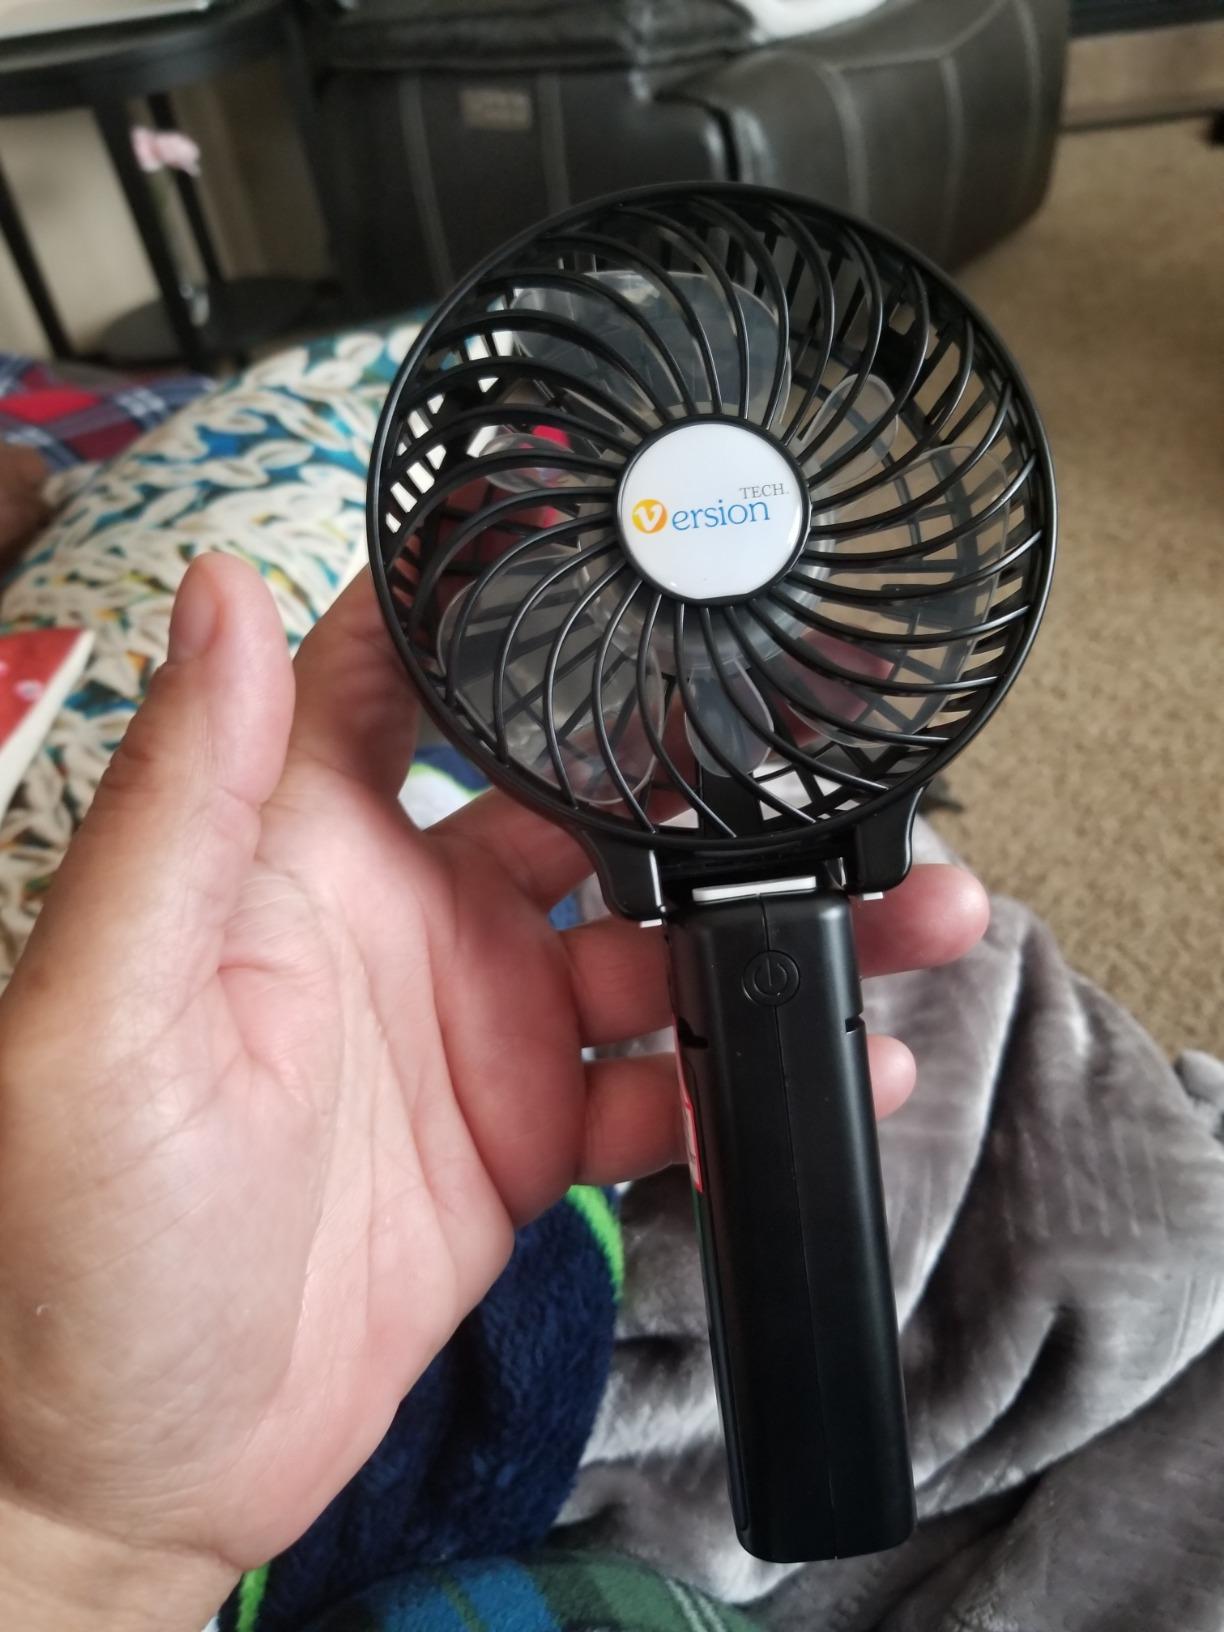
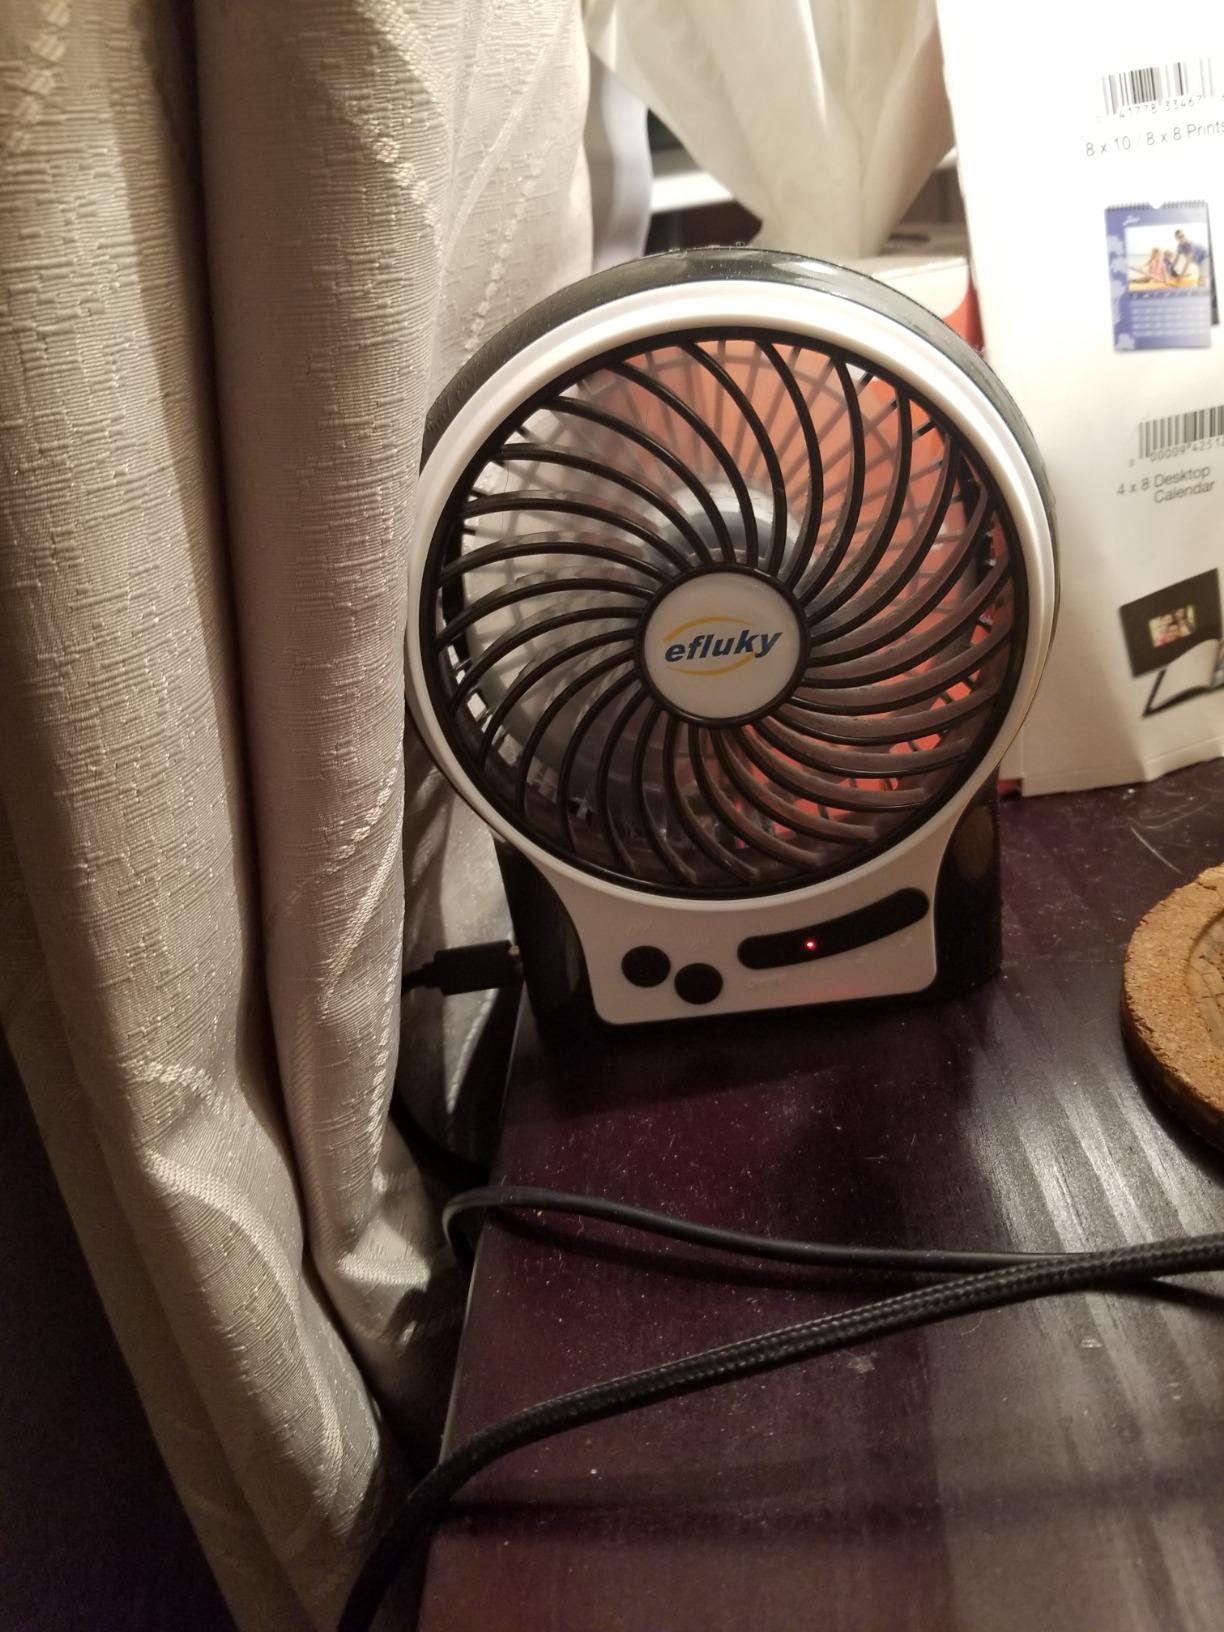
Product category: fan
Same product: no